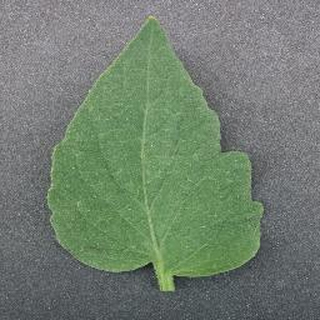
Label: healthy_tomato